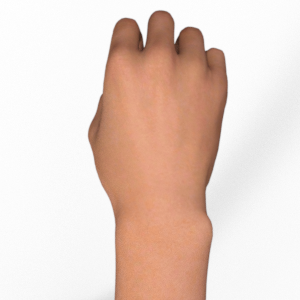
Label: rock